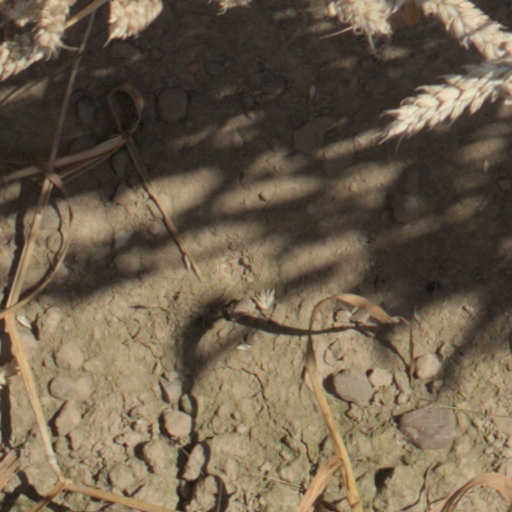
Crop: wheat